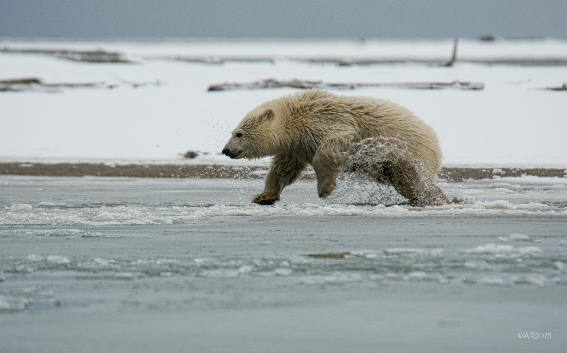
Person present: No